Pius Schwert

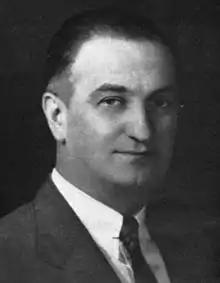
Frontispiece of 1942's "Pius Louis Schwert, Late a Representative"

Pius Louis Schwert (November 22, 1892 – March 11, 1941) was an American politician and professional baseball player. He played for the New York Yankees of Major League Baseball and was a member of the United States House of Representatives from from 1939 to 1941.